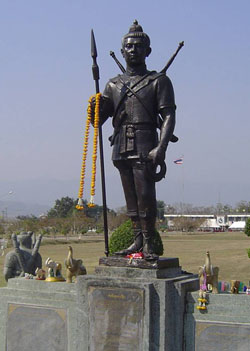
พ่อขุนผาเมือง

infobox royalty
| image = พ่อขุน.jpg
| title = ขุนในเมืองราด
| caption = พระบรมรูปพ่อขุนผาเมืองขณะทรงออกศึก ค่ายพ่อขุนผาเมือง จังหวัดเพชรบูรณ์
| name = กมรเตงอัญผาเมือง
| father = พ่อขุนศรีนาวนำถุม
| spouse = พระนางสุขรมหาเทวี
| dynasty = ราชวงศ์ศรีนาวนำถุม
พ่อขุนผาเมือง หรือ พญาผาเมือง เป็นเจ้าเมืองราด (มีราชทินนามตามยศเขมรว่า “กมรเตงอัญศรีอินทรปตินทราทิตย์”) ร่วมกับพ่อขุนบางกลางหาวเจ้าเมืองบางยาง ขับไล่ขอมที่ก่อการจลาจลวุ่นวายให้ออกไปจากเมืองสุโขทัย แต่พระองค์ไม่ทรงขึ้นครองราชย์เป็นเจ้าเมืองสุโขทัยต่อจากพระราชบิดา หากแต่ทรงมอบราชสมบัติ ราชทินนาม และพระแสงขรรค์ไชยศรีเครื่องแสดงสิทธิอำนาจให้แก่พ่อขุนบางกลางหาวแทน เหตุเพราะทรงมีความใกล้ชิดกับทางราชสำนักยโศธรปุระ และเจ้าเมืองยโศธรปุระเคยพระราชทานพระราชธิดาคือพระนางสุขรมหาเทวีเป็นพระชายา
พ่อขุนผาเมืองมีน้องสาวชื่อนางเสือง เป็นพระมเหสีของพ่อขุนบางกลางหาว (ต่อมาเฉลิมพระนามเป็นพ่อขุนศรีอินทราทิตย์)
== พระราชประวัติ ==
พ่อขุนผาเมืองเป็นพระราชโอรสของพ่อขุนศรีนาวนำถม ทรงอยู่ในสถานะรัชทายาทแห่งราชอาณาจักร และได้เสด็จไปครองอยู่เมืองราด ซึ่งเป็นเมืองอยู่ทางด้านตะวันออกของเชลียงในลุ่มแม่น้ำน่าน คนในชั้นหลังยังปรากฏเรียก "เมืองราดเก่าหั้น" สืบมาไม่นานก่อนการสร้างเขื่อนขนาดใหญ่ปิดกั้นลำแม่น้ำน่าน
นอกจากนั้นยังปรากฏหลักฐานใน "นิทานโบราณคดี" ของสมเด็จพระเจ้าบรมวงศ์เธอ กรมพระยาดำรงราชานุภาพ ที่ทรงสันนิษฐานว่าเหตุจะเกิดเมืองหล่มเก่า เห็นจะเป็นด้วยพวกราษฎรที่หลบหนีภัยอันตรายในอาณาจักรล้านช้าง มาตั้งซ่องมั่วสุมกันอยู่ก่อน แต่เป็นที่ดินดีมีน้ำบริบูรณ์เหมาะแก่การเพาะปลูก ทำเรือกทำสวนไร่นาและเลี้ยงโคกระบือ จึงมีพวกตามมาอยู่มากขึ้นโดยลำดับจนเป็นเมือง แต่เป็นเมืองมาครั้งสุโขทัย มีปรากฏในจารึกพ่อขุนรามคำแหงว่า เมืองลุ่ม ต่อมาภายหลังมาเรียกว่าเมือง หล่ม และยังเป็นอีกท่านที่กอบกู้แผ่นดินเอาไว้
== อ้างอิง ==
หมวดหมู่:บุคคลที่เกิดในคริสต์ศตวรรษที่ 13
หมวดหมู่:ราชวงศ์นำถุม